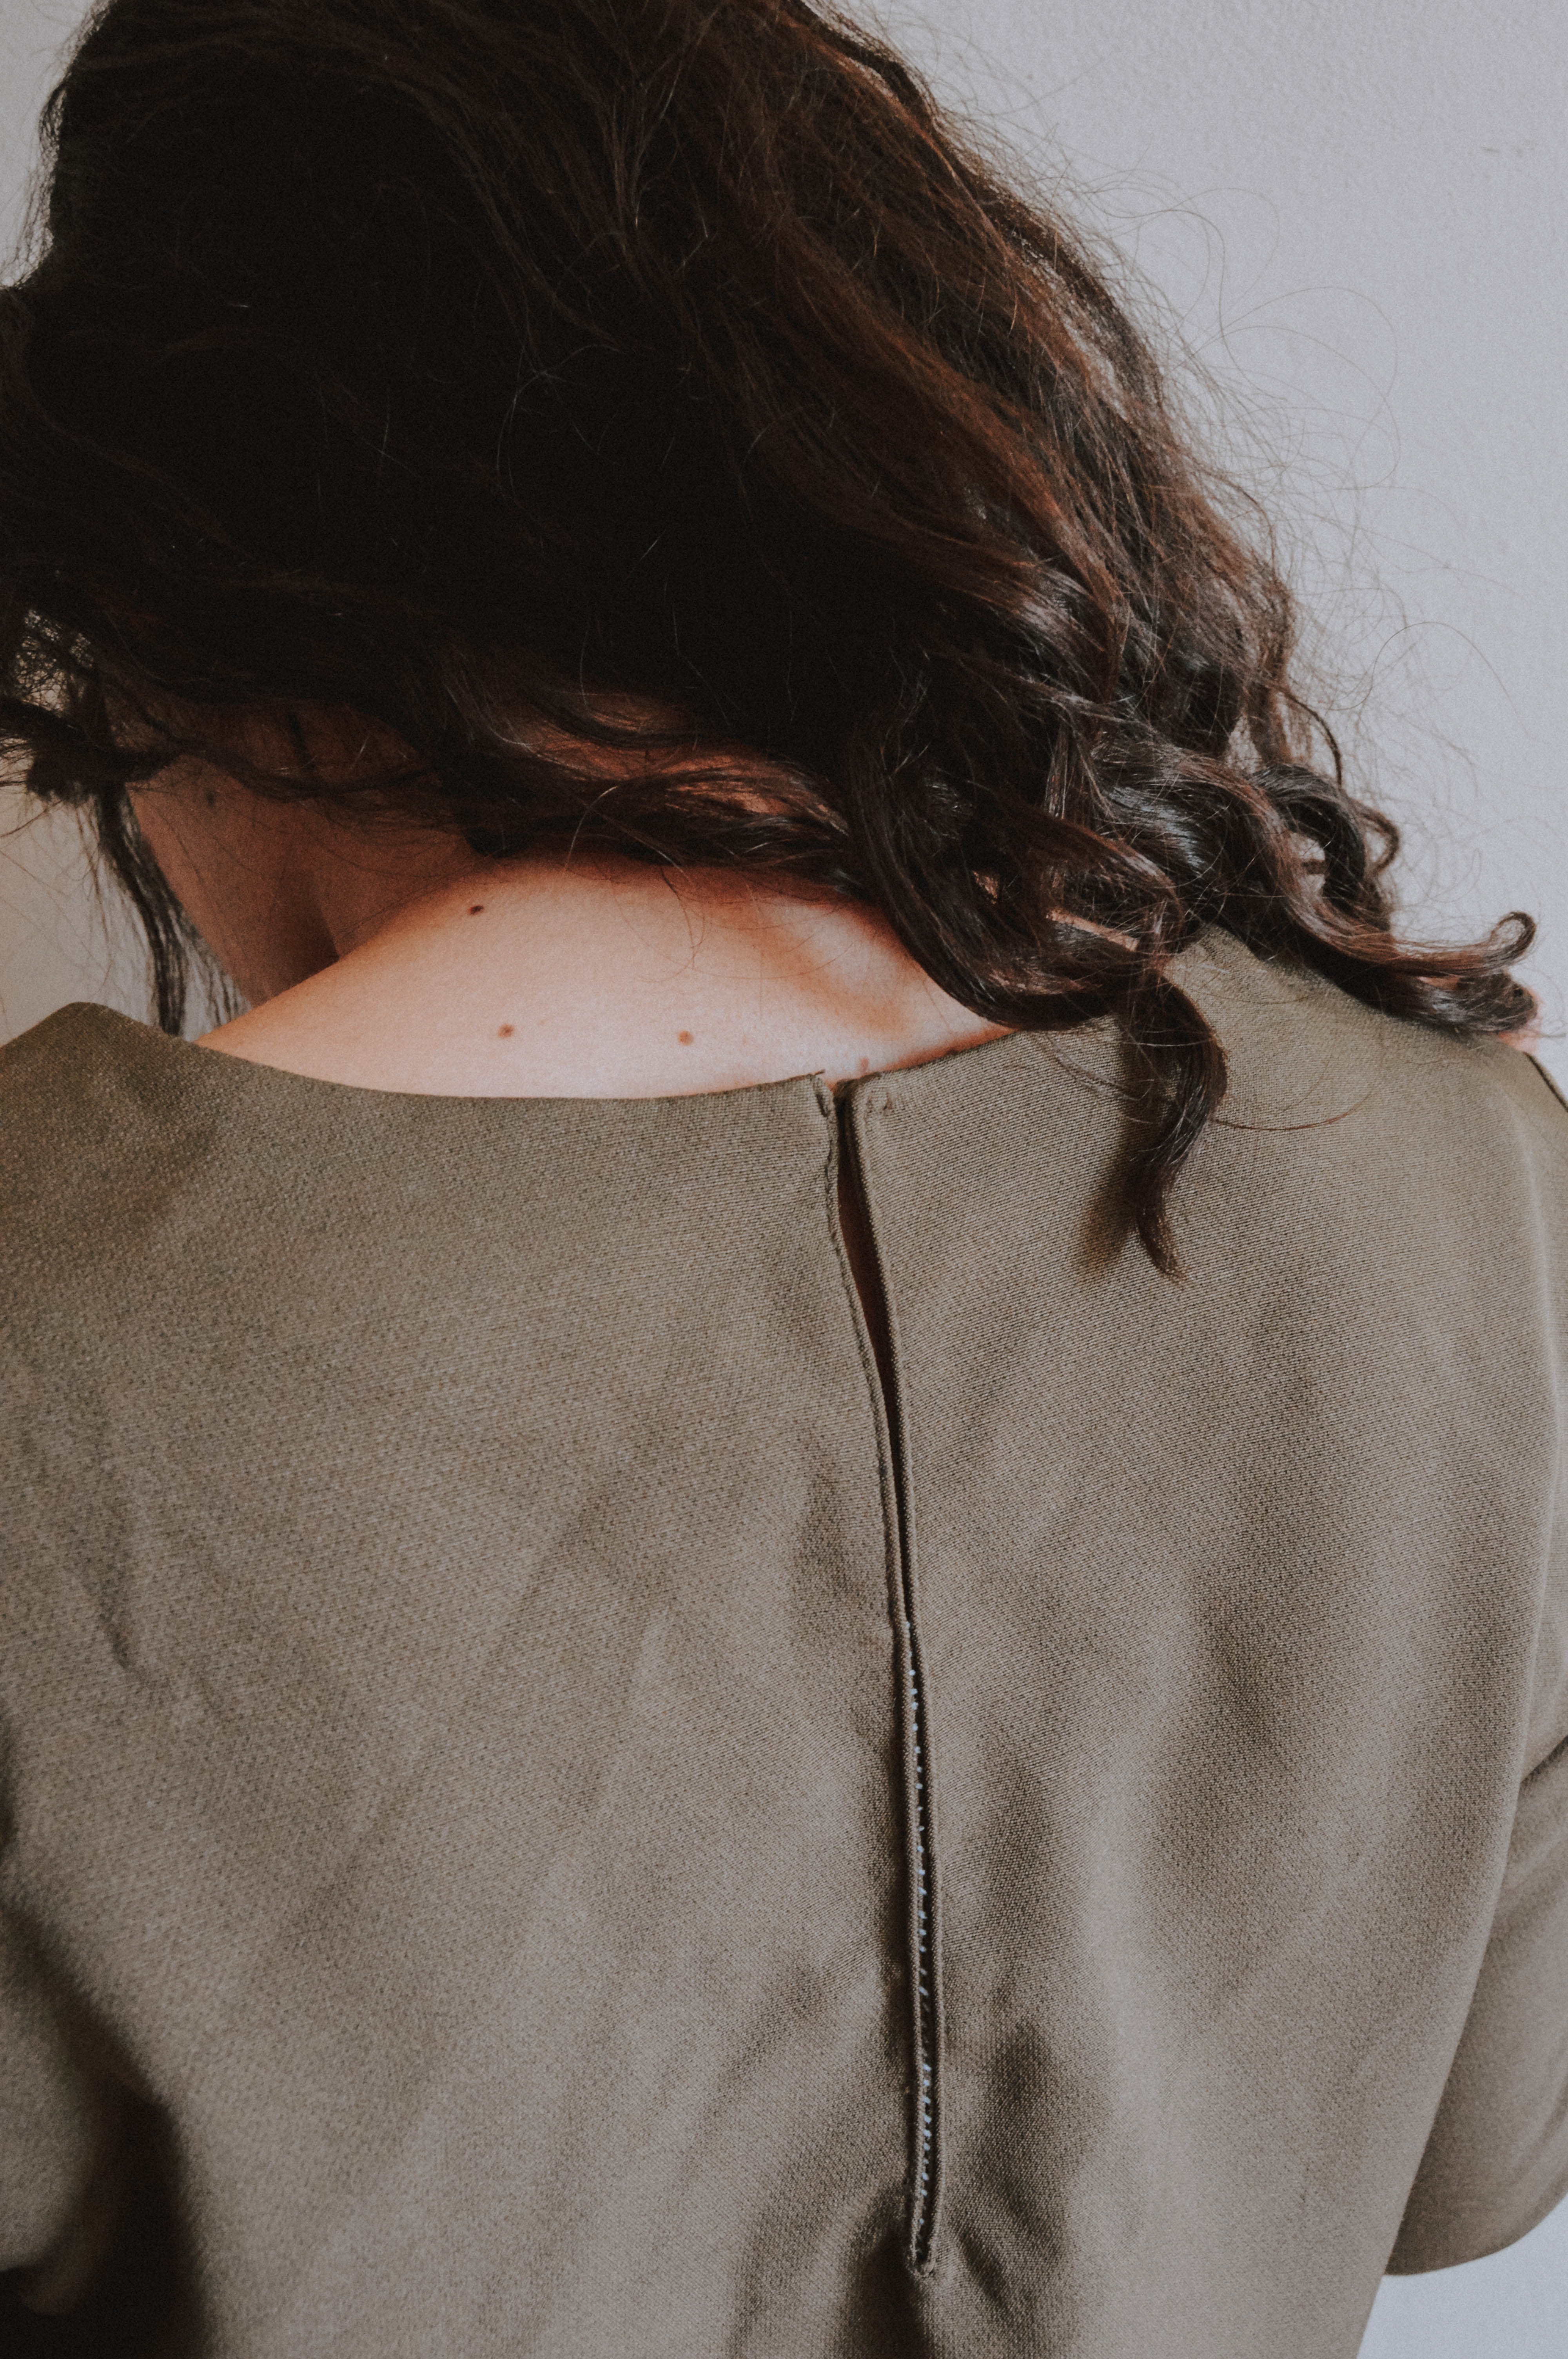
hair, shoulder, neck, hairstyle, long hair, joint, brown hair, outerwear, back, sleeve, blouse, black hair, beige, top